Monday

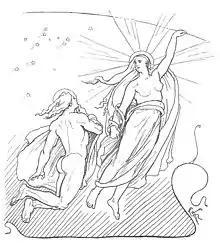
A depiction of Máni, the personified moon, and his sister Sól, the personified sun, from Norse mythology (1895) by Lorenz Frølich

The names of the day of the week were coined in the Roman era, in Greek and Latin, in the case of Monday as